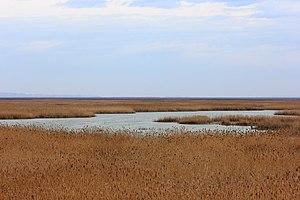
Les parcs nationaux d'Azerbaïdjan sont gérés par le ministère de l'écologie et des ressources naturelles de la République d'Azerbaïdjan. Le premier parc national créé était le parc national de Zangazur en 2003. Depuis lors, 8 autres parcs nationaux ont été établis ; le plus récent étant le parc national Samur-Yalama en 2012.